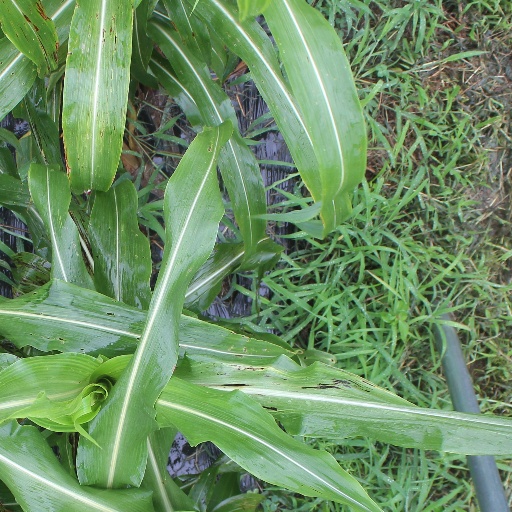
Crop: sorghum